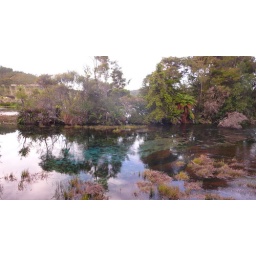
The only water in the world that is clearer than this is the Ross Ice shelf in Antarctica